AMES Type 80

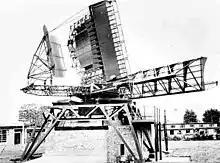
The Type 82 had a complex antenna that allowed it to measure altitude as well.

In 1958, the AMES Type 82 began trials at RAF North Coates. This radar was shorter-ranged than the Type 80, but had built-in height finding, more accurate tracking, and had an electromechanical computer to allow it to easily track many targets. It was originally designed for the British Army to sort and filter approaching aircraft and then hand off selected targets to the Yellow River radars that aimed the anti-aircraft artillery. When the air defence role was handed to the RAF, Type 82 went with it and became the warning system for the Bloodhound missile.